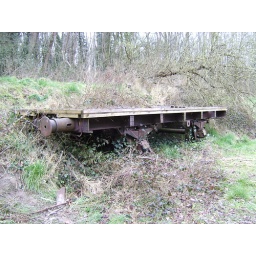
Abandoned flat rail car near the former train station of Tervuren, Belgium.